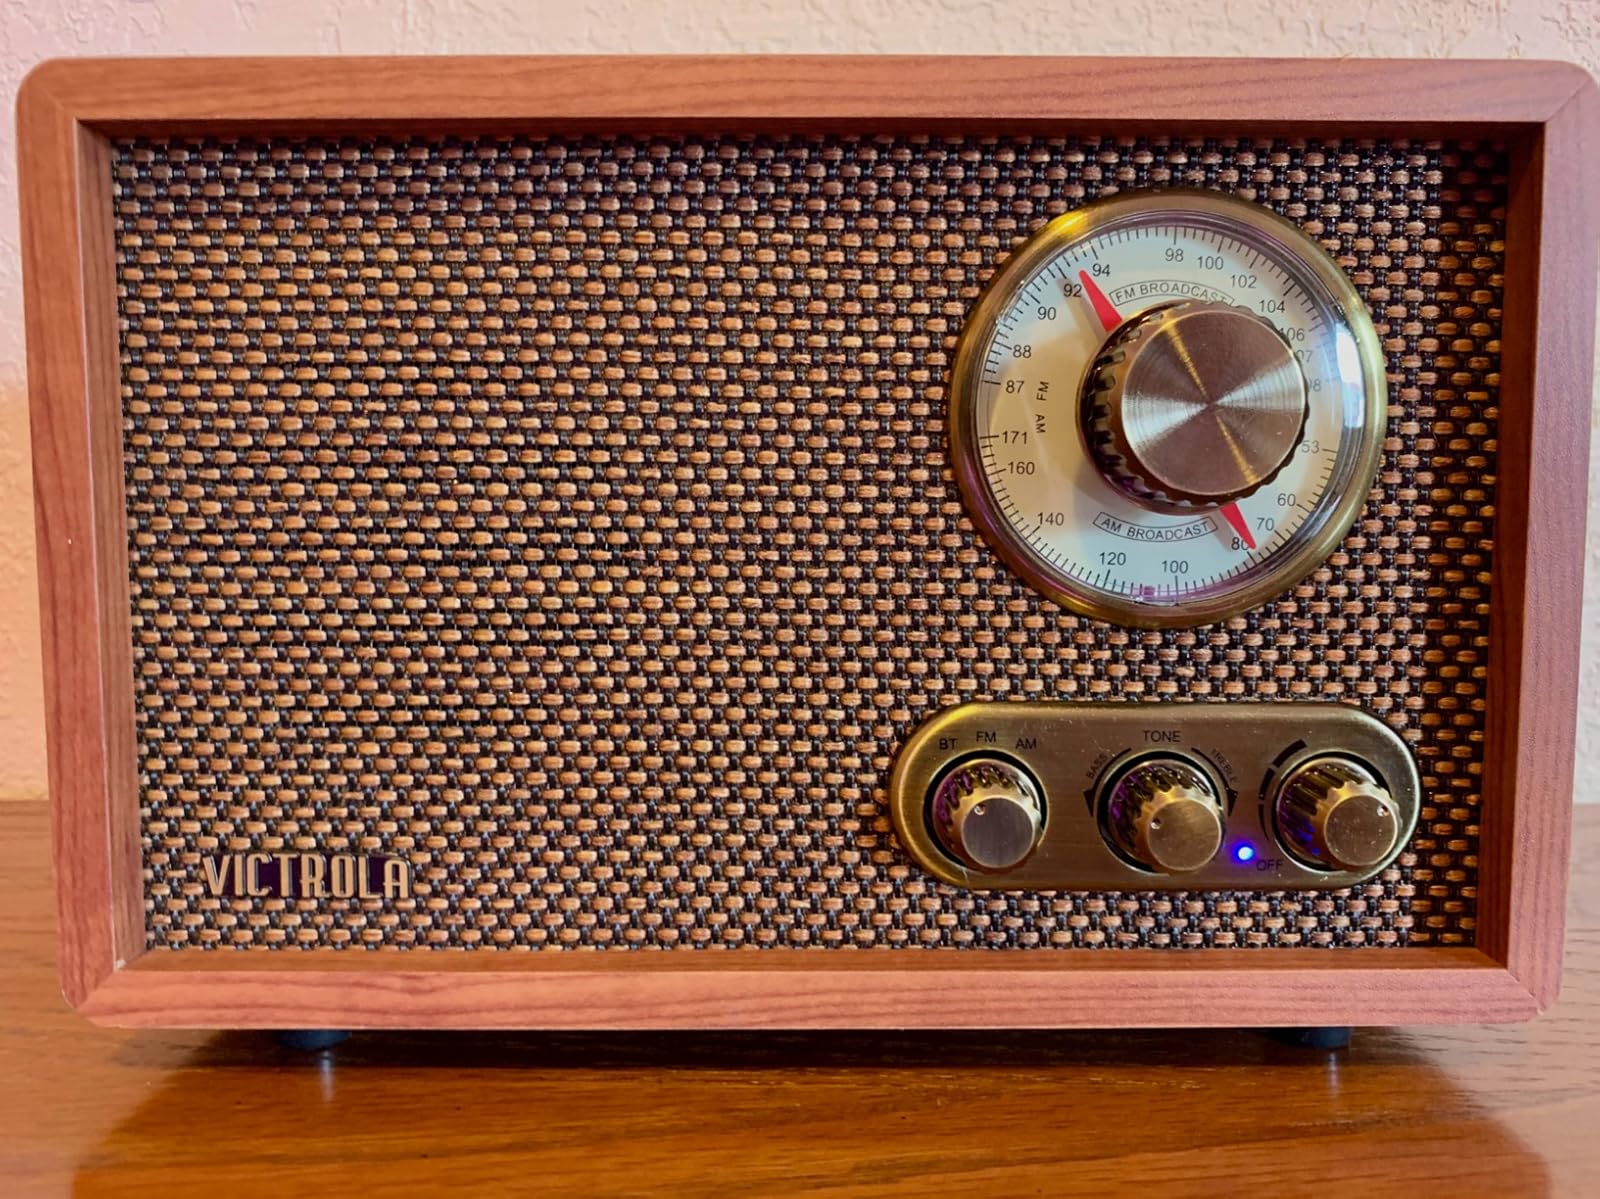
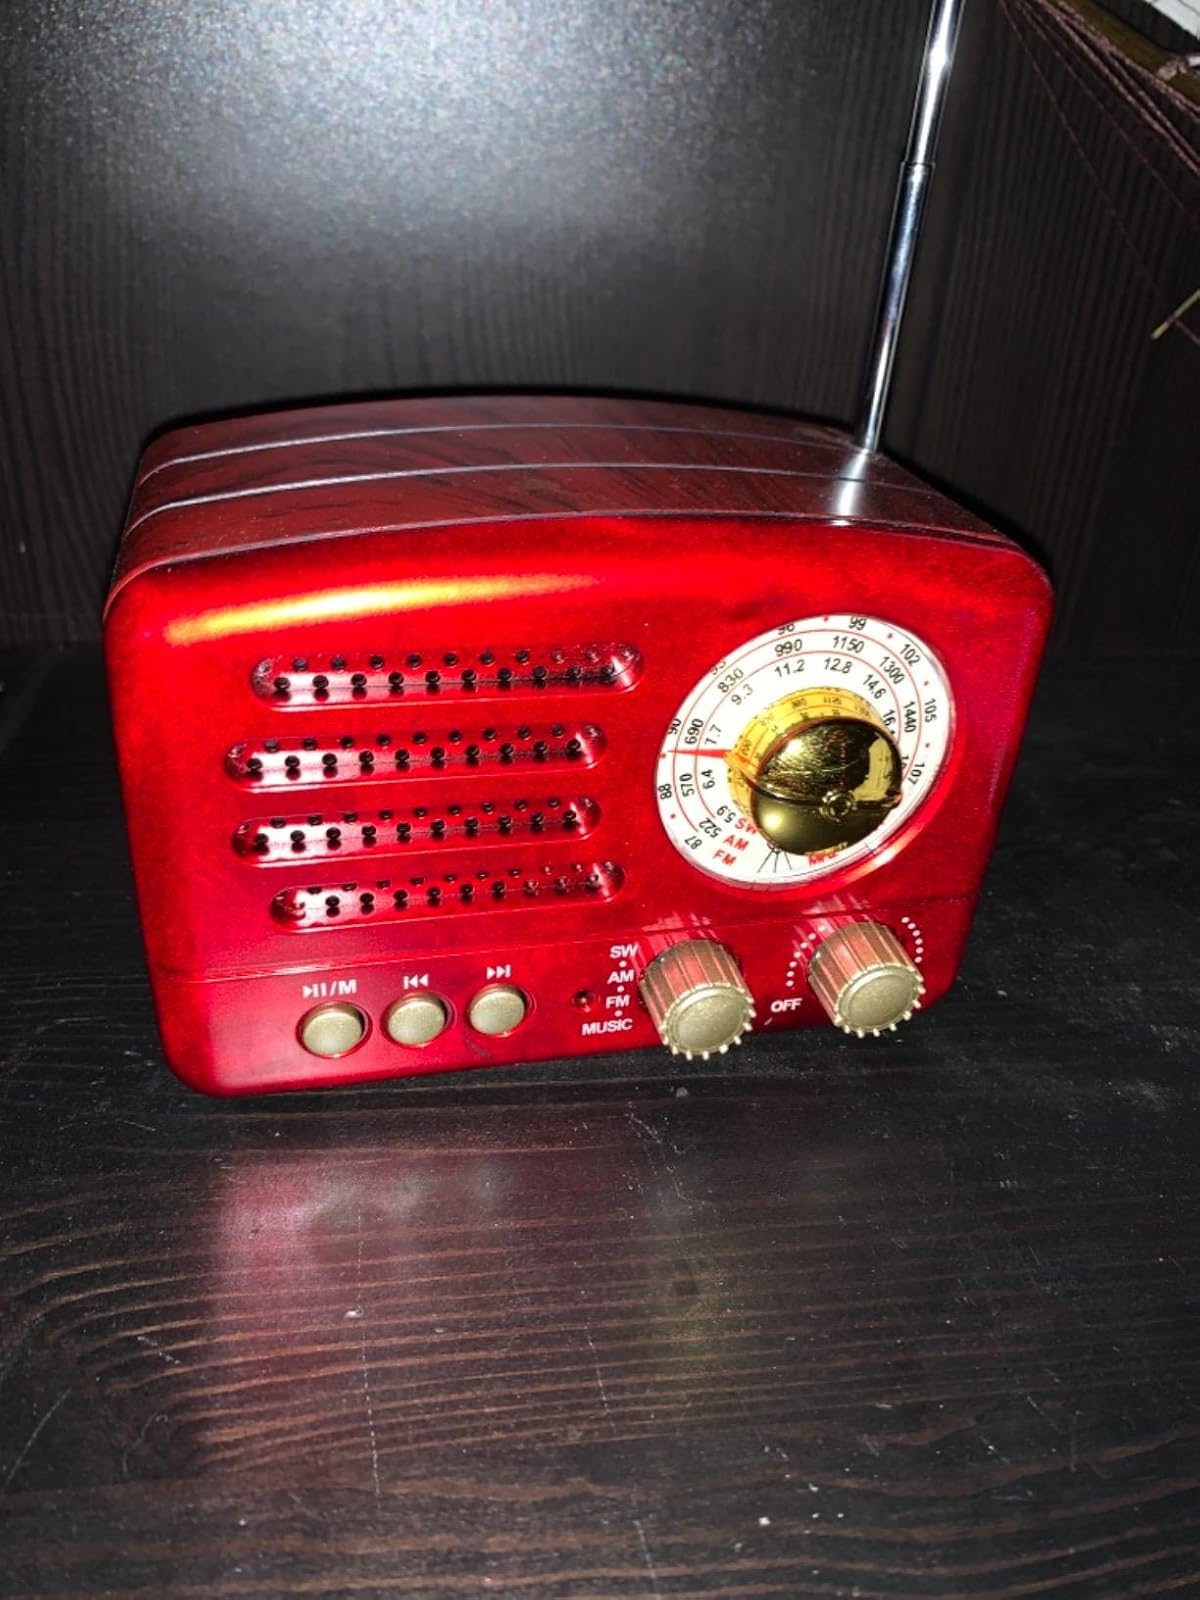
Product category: radio
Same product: no